The Killer (play)

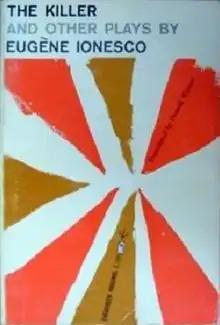
First English edition (publ. Grove Press)

The Killer (sometimes translated "The Killer without Reason" or "The Killer without Cause") is a play written by Eugène Ionesco in 1958. It is the first of Ionesco's Berenger plays, the others being "Rhinocéros" (1959), "Exit the King" (1962), and "A Stroll in the Air" (1963).